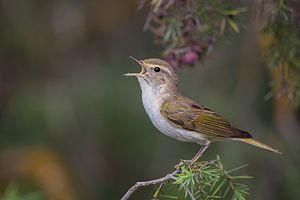
Le Pouillot de Bonelli est une espèce de passereaux appartenant à la famille des Phylloscopidae.